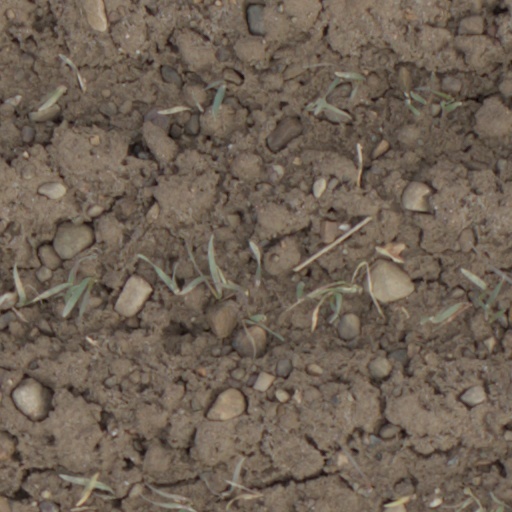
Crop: wheat